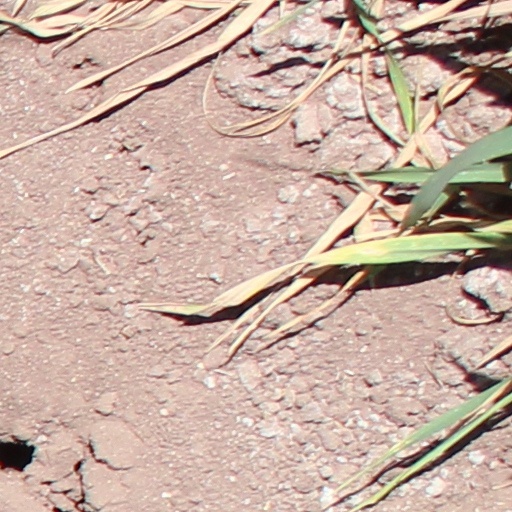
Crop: wheat